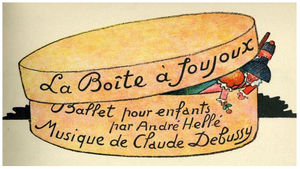
Couverture de La Boîte à joujoux réalisée et écrite par André Hellé, musique de Claude Debussy, publiée à Paris par Durand &amp
La Boîte à joujoux est un « ballet pour enfants » de Claude Debussy, basé sur un livre illustré pour enfants de André Hellé, qui signe aussi les illustrations de la partition originale. Composé en 1913 pour piano seul, il est dédié à la fille du compositeur Claude-Emma dite « Chouchou ».